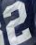
Number: 2